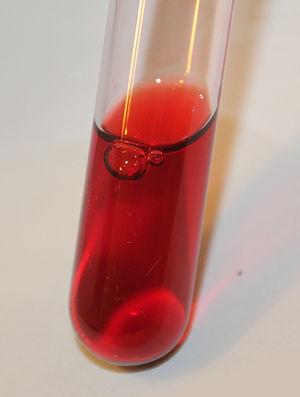
La safranine est un colorant rose utilisé dans la coloration de Gram à la place de la fuchsine.